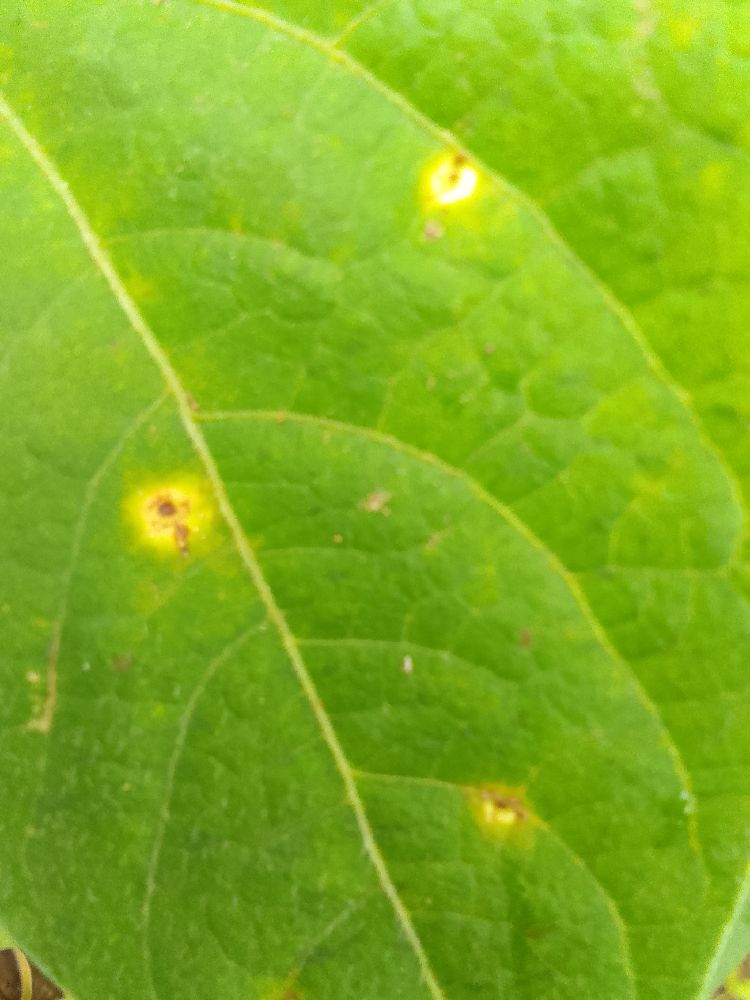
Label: rust